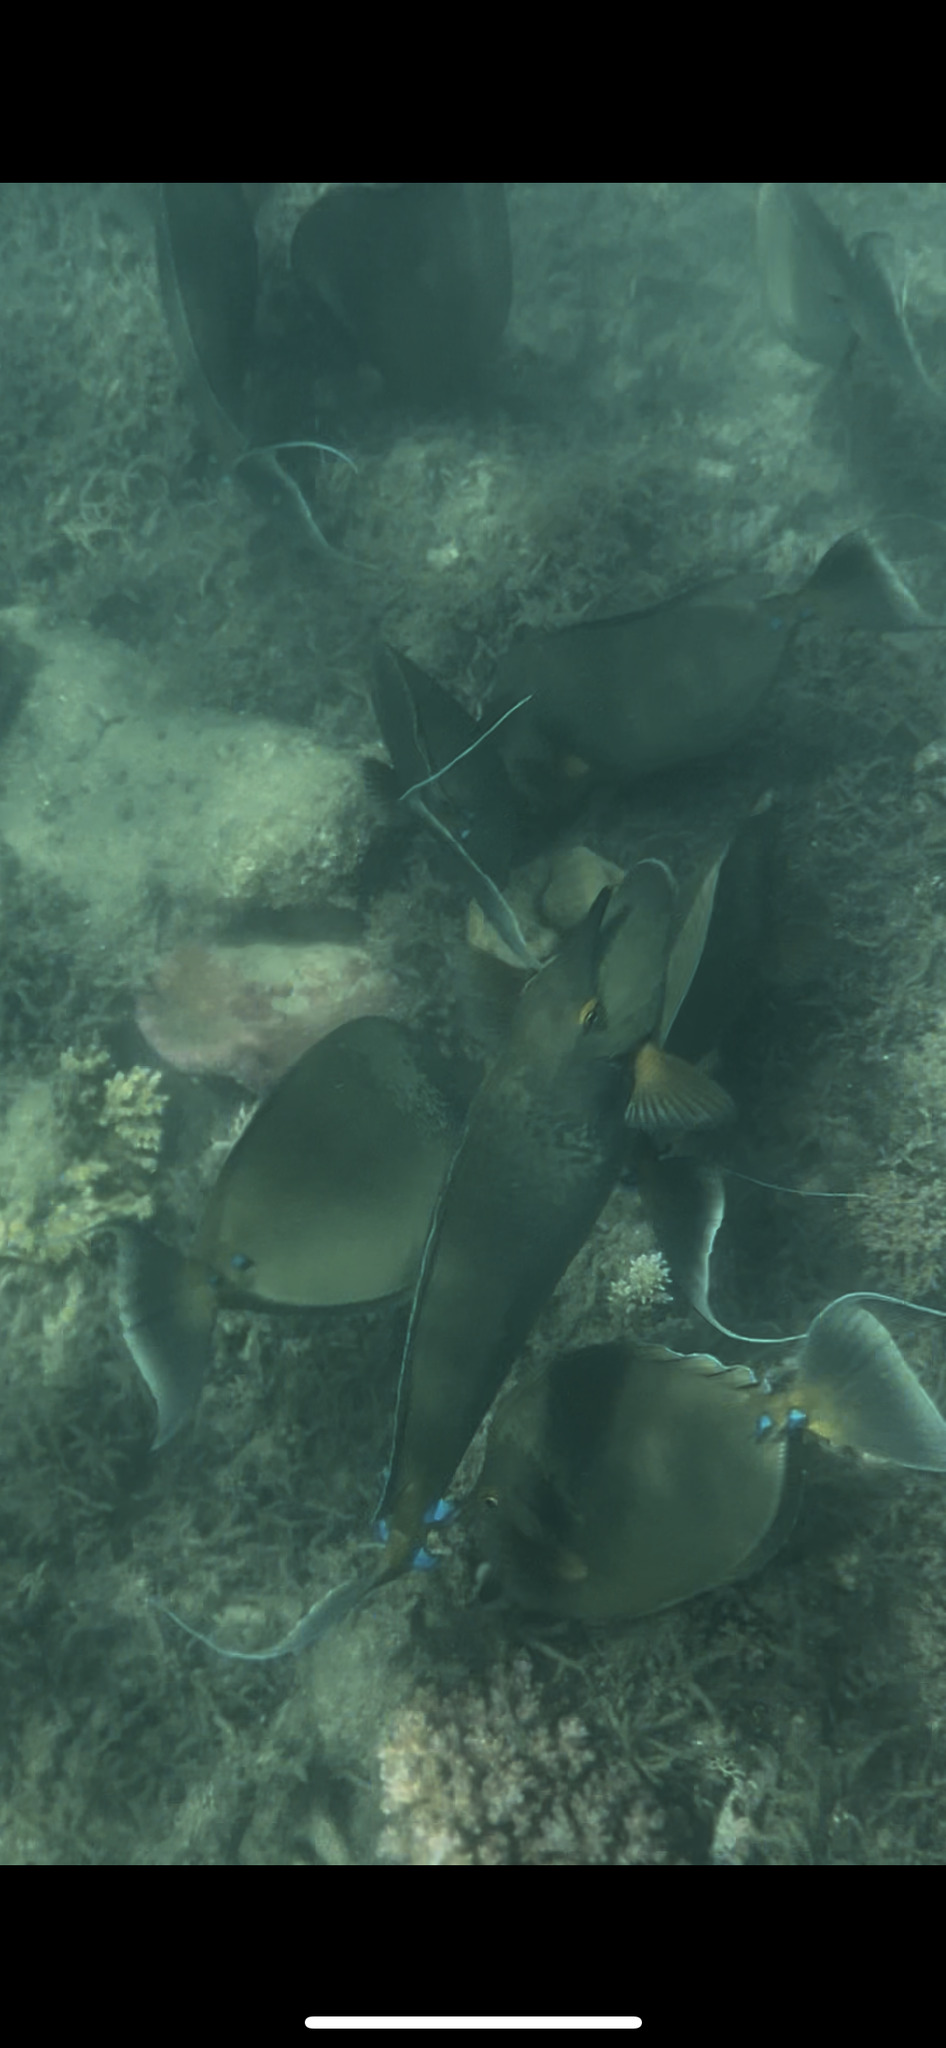
Naso unicornis (Bluespine Unicornfish)